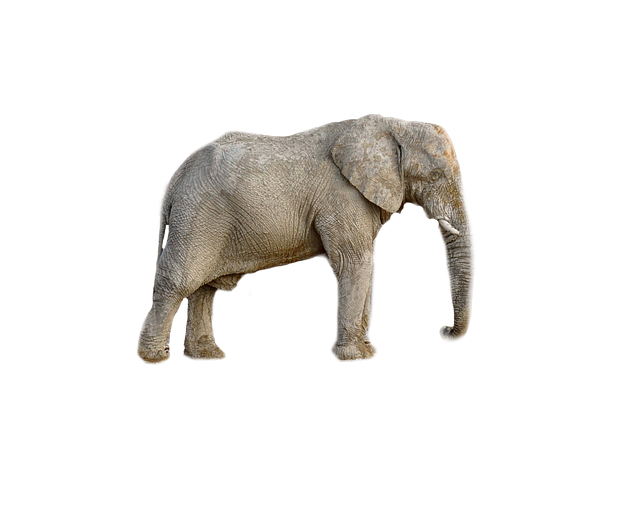
Label: elefante